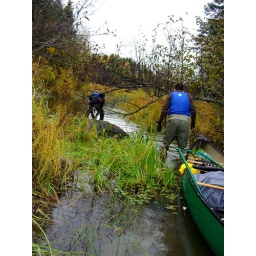
Todd &amp;amp; Jason going through the first water portage. Jason is looking at some salmon in the stream.